M-153 (Michigan highway)

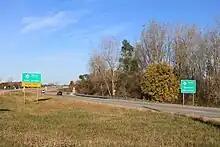
Intersection of M-153 and M-14, facing west viewed from intersection at Plymouth Road

Construction of a northerly freeway bypass of Ann Arbor along M-14 to M-153 was completed by 1965. A second freeway section was built between Ford Road at Frains Lake Road to the contemporary end of the M-14 freeway. This second freeway was assigned as part of M-153 and the former routing along Ford Road west to Plymouth Road was removed from the state trunkline highway system. A reconstruction project along M-153 in Dearborn in 1973 was completed, bringing that section of the highway up to expressway standards. Several interchanges were built along the segment including Hines Drive, Evergreen Road, M-39 (Southfield Freeway) and Greenfield Road. The last extension moved the western terminus in early 1980 when the M-14 freeway was completed, and M-153 was extended along a section of freeway used to connect the previous end of the M-14 freeway to Plymouth Road.